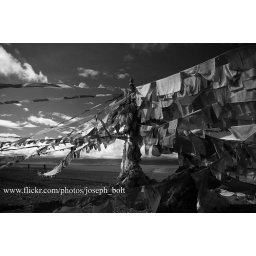
Prayer Flags, Nam Tso Lake, Tibet, 2007. Highest salt water lake in the world.